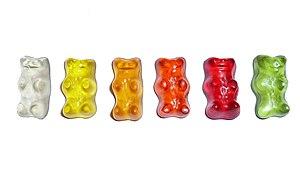
Un bonbon est une confiserie, généralement aromatisée avec divers goûts sucrés. Les bonbons sont vendus au poids en vrac ou conditionnés en sachet, emballés individuellement ou non. Le bonbon est un marché mondial lucratif et représente une récompense pour l'enfant qui en est la principale cible.